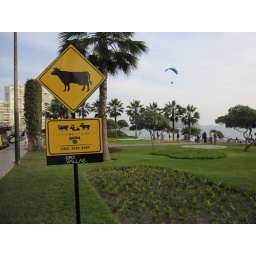
Strange cow signs along the oceanfront in Miraflores